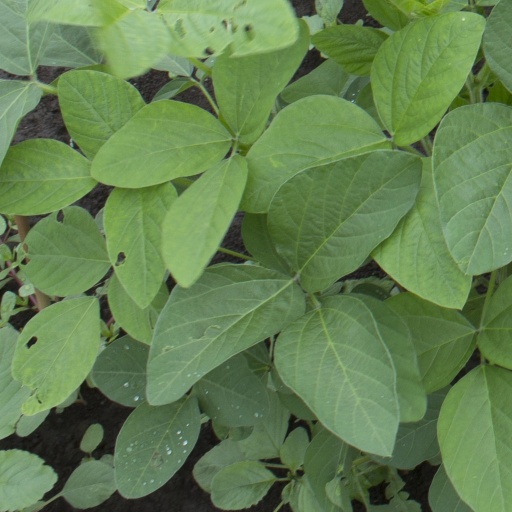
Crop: soybean